Marie Ganz

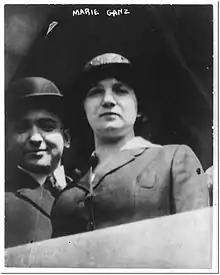
Portrait of Ganz, 1914

Marie was born in Galicia, Austria, in 1891. She started work at 8 years old and left school at 13 to work full-time as a delivery person, then in a sweatshop.